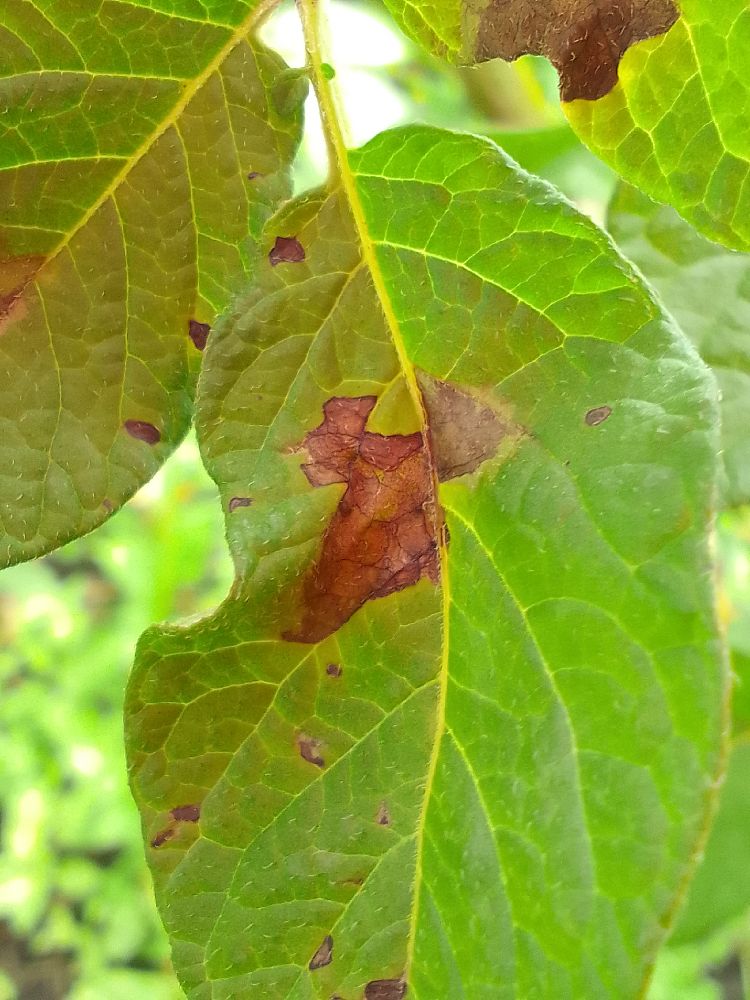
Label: Late blight